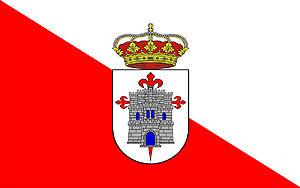
Azuaga est une commune d’Espagne, dans la province de Badajoz, communauté autonome d'Estrémadure.